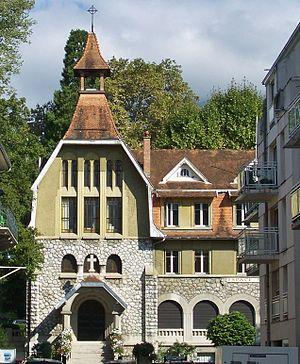
Temple protestant à Aix-les-Bains en Savoie.
Le département de la Savoie est un département français de la région Auvergne-Rhône-Alpes, dont le chef-lieu est la ville de Chambéry. Ses habitants sont connus sous le nom de Savoyards. L'Insee et La Poste lui attribuent le code 73.